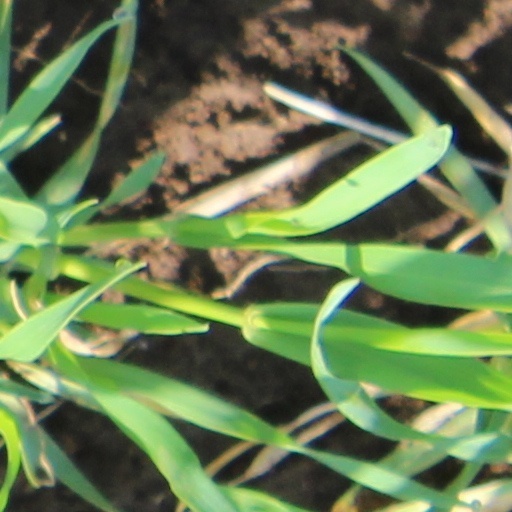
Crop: wheat